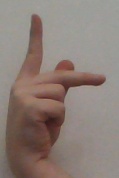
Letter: dha